Second Narrows Rail Bridge

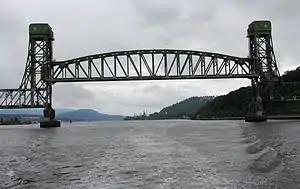
The rebuilt, rail-only bridge in 2012, when raised (its default state)

In 1960, a new much larger and higher 6-lane Second Narrows Bridge with a span was completed alongside the original bridge, and the original bridge was converted exclusively for rail use. In 1994, the new road bridge was renamed the Ironworkers Memorial Second Narrows Crossing in honour of the ironworkers who died in accidents while building it. However, the new bridge is still commonly referred to as the Second Narrows Bridge.